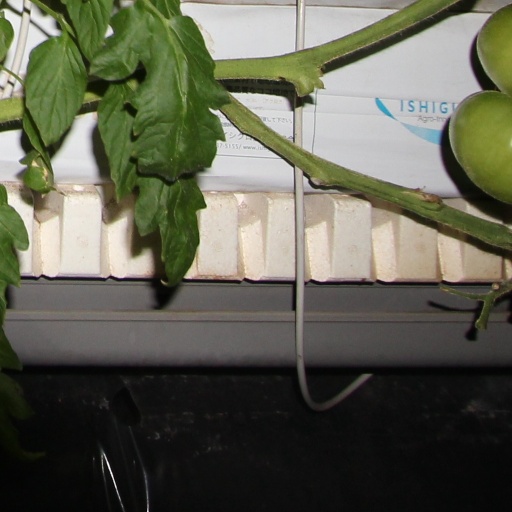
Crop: tomato